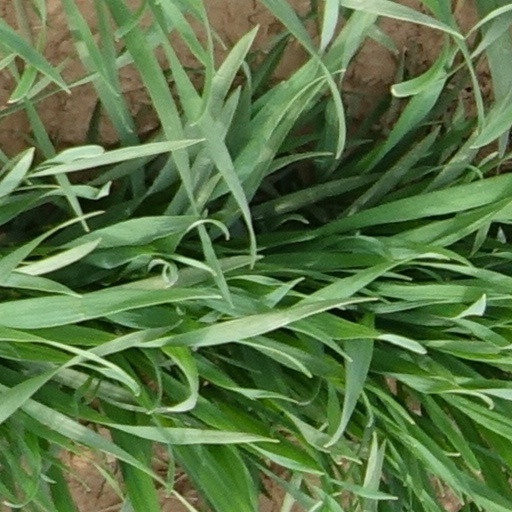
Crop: wheat